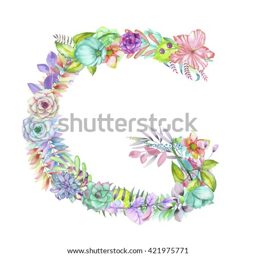
capital letter g of watercolor flowers , isolated hand drawn on a white background , wedding design , alphabet for the festive and wedding decor and cards